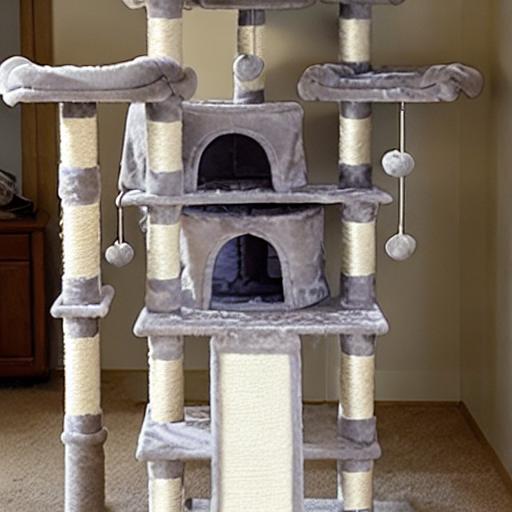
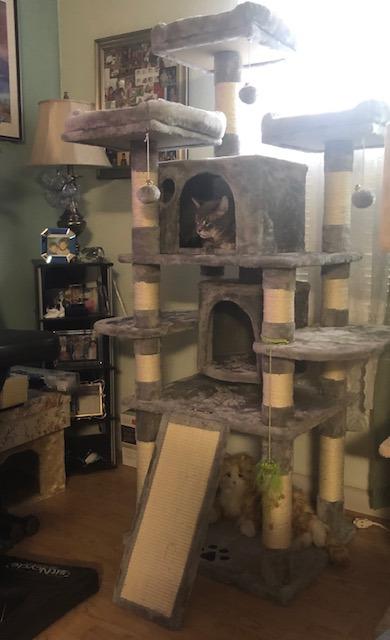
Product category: items_cat tree
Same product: no